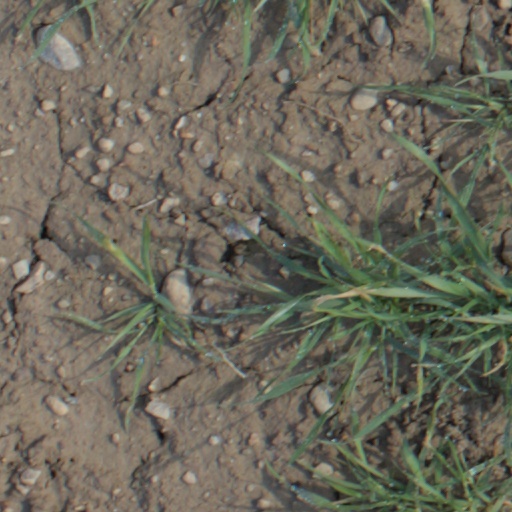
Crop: wheat